Mortal Kombat (2011 video game)

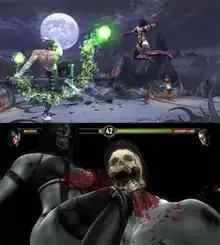
A montage of two screenshots from the game, showing a fight between Johnny Cage and Mileena (not displaying the HUD) and the new "X-ray move" feature (showing the same characters and the HUD)

Principal gameplay involves one-on-one 2.5D-style fighting. "Mortal Kombat" uses a single two-dimensional fighting plane (at 60 frames per second), although characters are rendered in three-dimensional fashion, intended to give depth and range to portrayals of various projectiles. Unlike previous "Mortal Kombat" games, four buttons on the game controller represent attacks and are each linked to a corresponding limb.